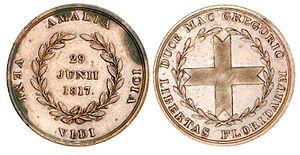
La Floride espagnole fait référence à la colonie espagnole de Floride. Les Espagnols débarquèrent sur la péninsule, en 1513, et en revendiquèrent le territoire de 1565 à 1763 puis à nouveau de 1784 à 1821. Leurs prétentions territoriales, dans les années 1560, s'étendaient, au nord, jusqu'à la Mission Santa Elena qui se trouvait sur ce que l'on nomme aujourd'hui Parris Island en Caroline du Sud, près de Port Royal.